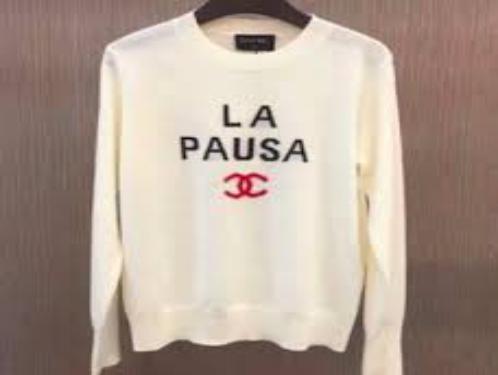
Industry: Clothes